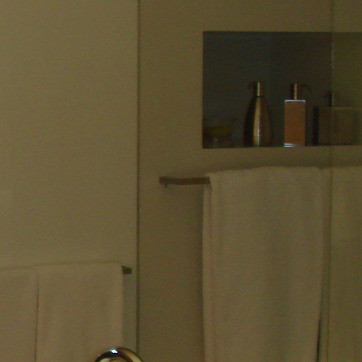
Material: metal